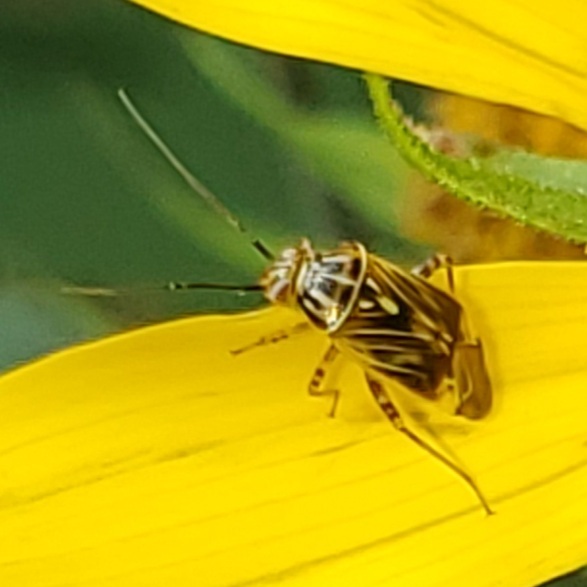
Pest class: lygus_bug